José Miguel Noguera

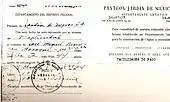
Noguera's burial certificate at Panteón Jardín.

José Miguel Noguera resided in Los Angeles, California, when he unexpectedly died in Mexico City, Mexico, 29 October 1954, at 41 years of age. He was buried in the Panteón Jardín located at Mexico City.